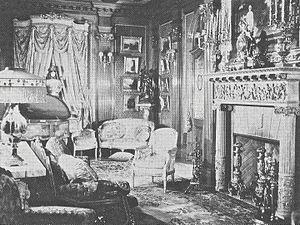
Grand salon (années 1940), maison Marius-Dufresne (Château Dufresne), 4040 rue Sherbrooke Est, Montréal, Québec, Canada.
Le Château Dufresne est un domaine constitué de deux maisons bourgeoises jumelées situées dans l’arrondissement Mercier-Hochelaga-Maisonneuve de la ville de Montréal au Canada.